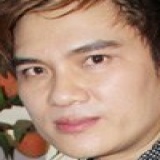
ca sĩ Lâm Chấn Huy